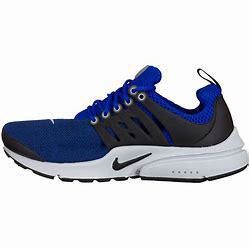
Brand: Nike
Model: Air Presto Essential